Performing arts in New Zealand

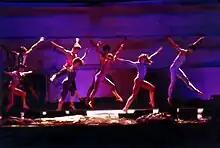
Limbs Dance Company

Well-known New Zealand comedians include Rose Matafeo, Billy T James, The Flight of the Conchords, Dai Henwood, John Clarke, and the Topp Twins. Hens' Teeth Women's Comedy Company is a woman-only comedy troupe based in Wellington, founded in 1988. Comedians Tofiga Fepulea'i and Eteuati Ete formed the Laughing Samoans in 2003 and toured a new show annually for many years starting in 2003.